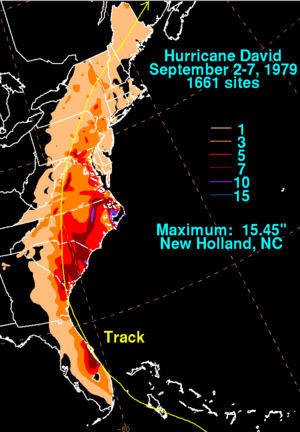
L’ouragan David frappa le bassin de l'océan Atlantique nord en 1979. Il fut le 4ᵉ système tropical nommé, le 2ᵉ ouragan enregistré et le premier majeur de la saison cyclonique 1979 dans l'océan Atlantique nord. Cet ouragan capverdien de catégorie 5 fut l'un des ouragans les plus meurtriers de la seconde moitié du XXᵉ siècle, faisant plus de 2 000 victimes, principalement en République dominicaine. Sa trajectoire le fit passer des Petites Antilles vers la Floride puis il remonta la côte est des États-Unis pour quitter l'Amérique vers le nord-est par les Provinces Maritimes canadiennes. Avec des vents de 280 km/h, il fut le plus fort système tropical à passer en République dominicaine depuis l'ouragan de 1930 et le plus puissant en Dominique au XXᵉ siècle.